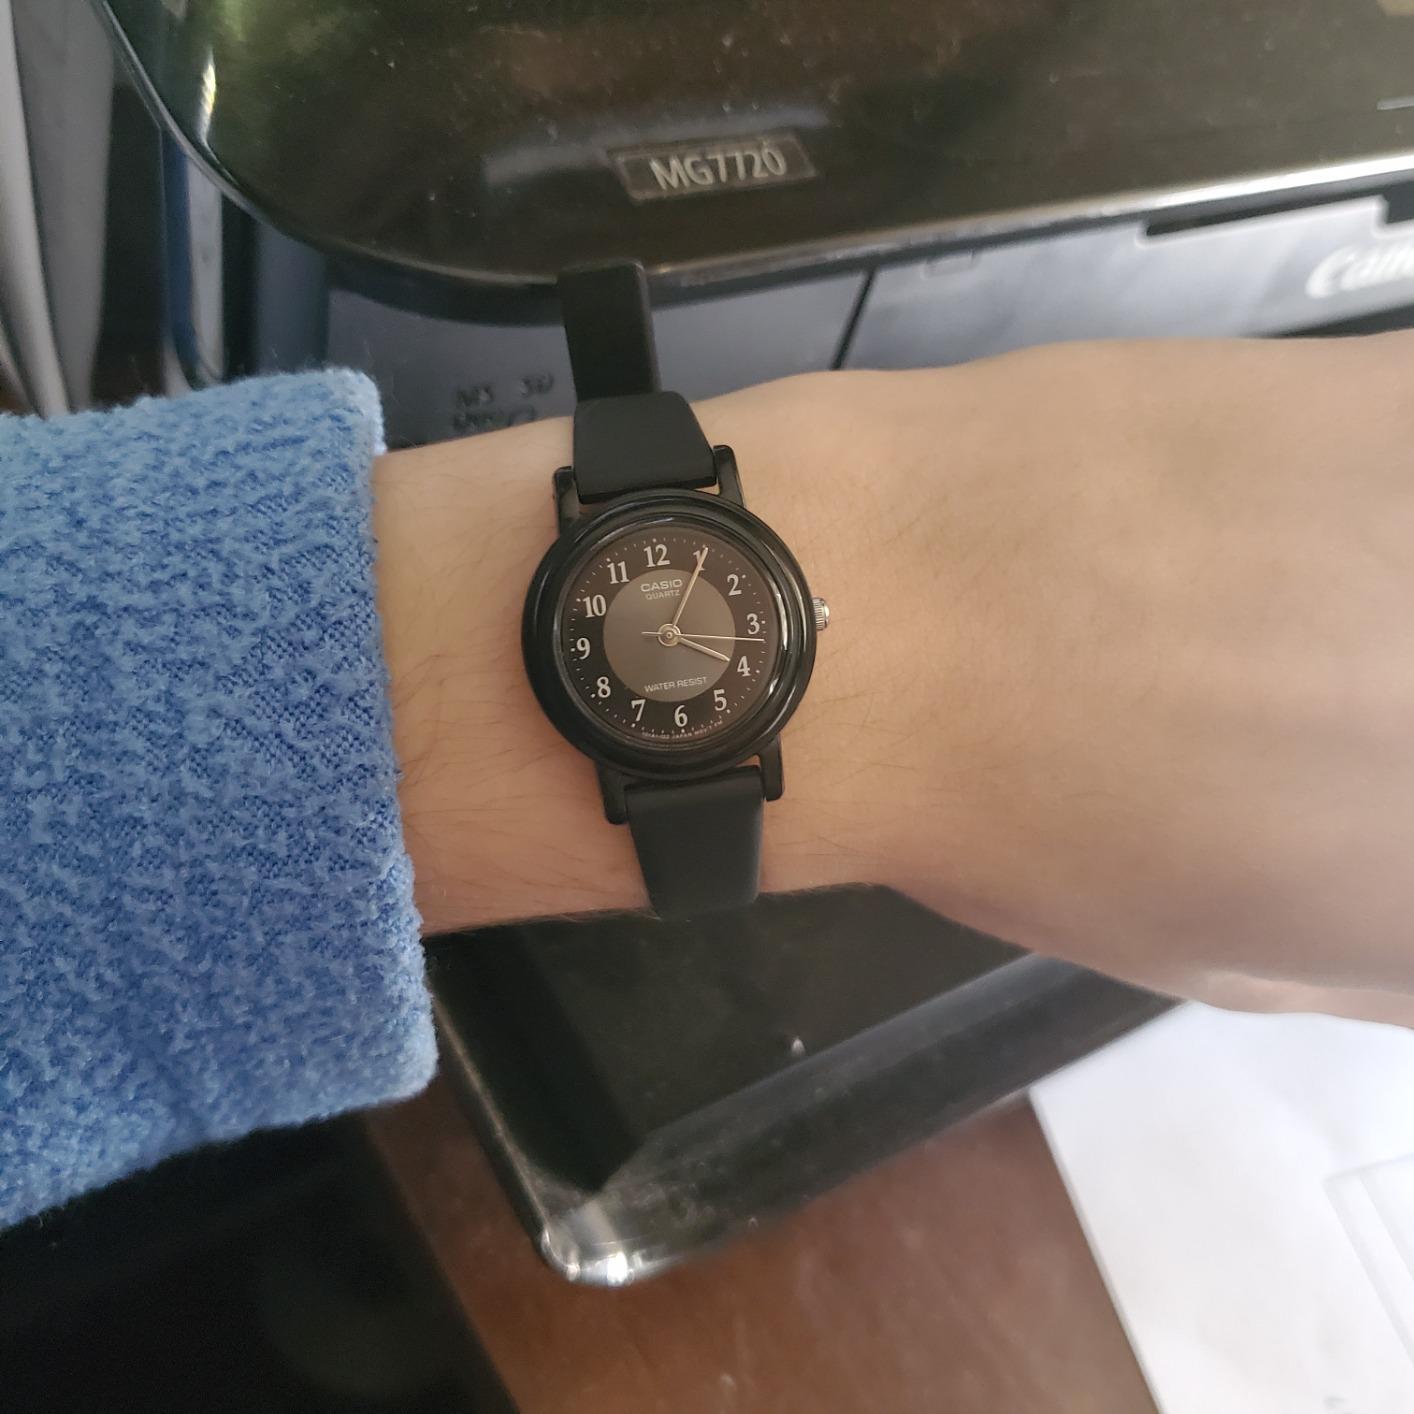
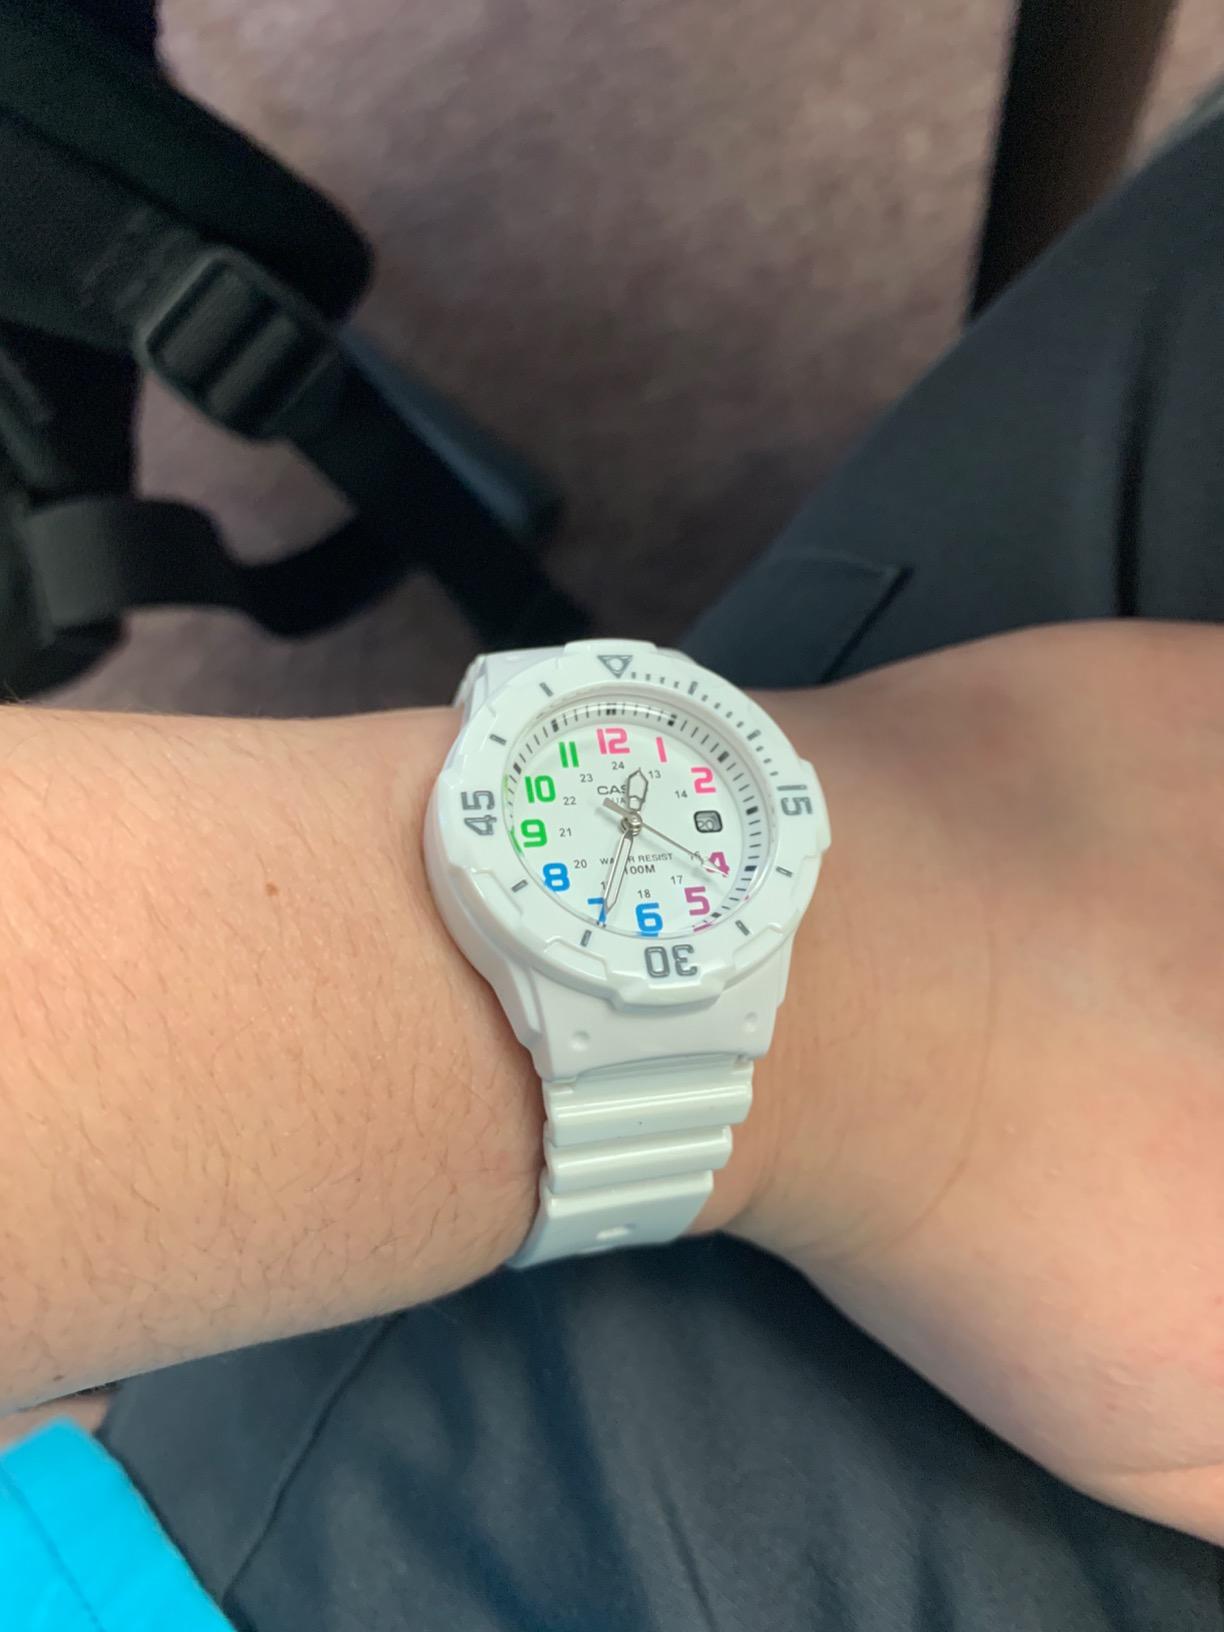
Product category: accessories_watch
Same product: no